Portrait of Susanna Lunden

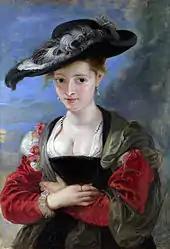
Peter Paul Rubens, "Portrait of Susanna Lunden(?)", called "Le Chapeau de Paille"

Portrait of Susanna Lunden or Le Chapeau de Paille ("The Straw Hat") is a painting by Peter Paul Rubens, in the National Gallery, London. It was probably painted around 1622–1625.